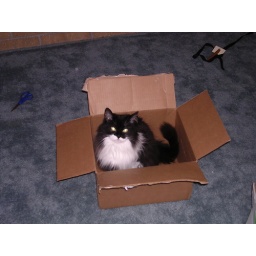
cat in a box